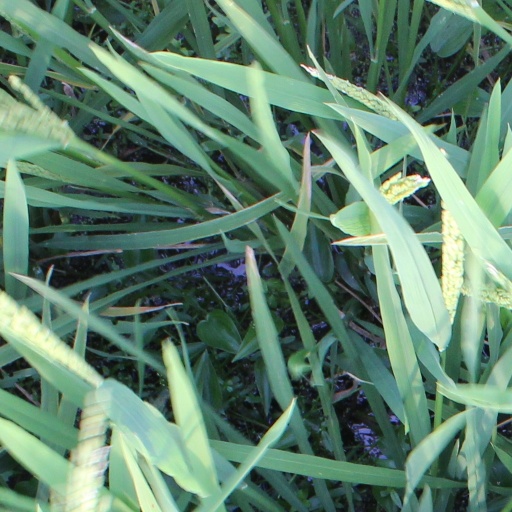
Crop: rice